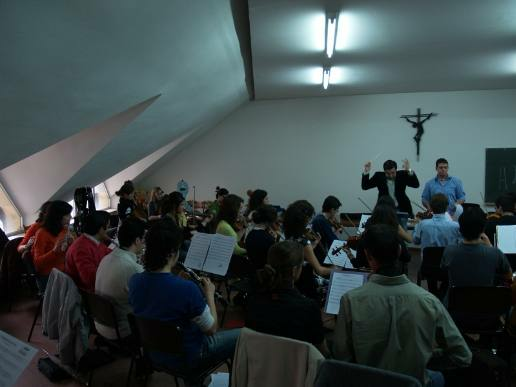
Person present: Yes